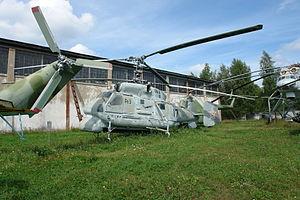
Le musée central des forces aériennes de la Fédération de Russie de Monino se situe sur le site de l'aérodrome de Monino à 40 km à l'est de Moscou, en Russie, et est l'un des musées les plus importants au monde de l'aviation, le plus important pour les avions russes.